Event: Ecuador Earthquake
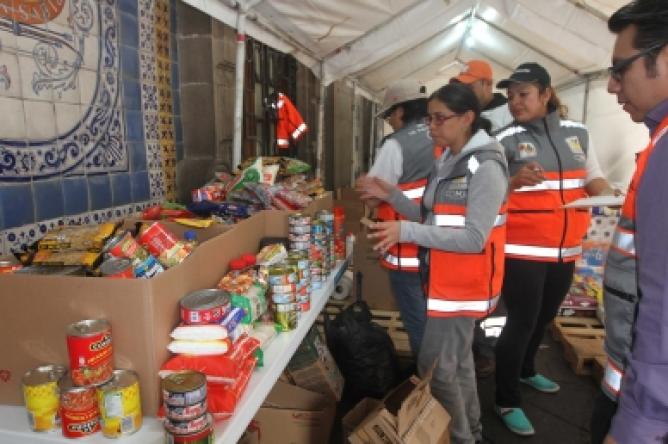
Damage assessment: no_damage